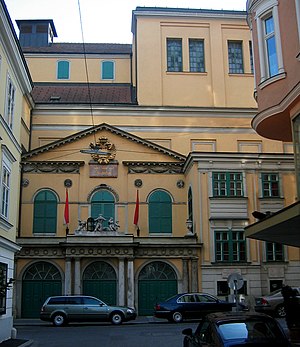
Theater an der Wien
Theater an der Wien (Papageno indgangen i Millöckergasse)
Theater an der Wien er et historisk teater i Wiens 6. bydel, Mariahilf.